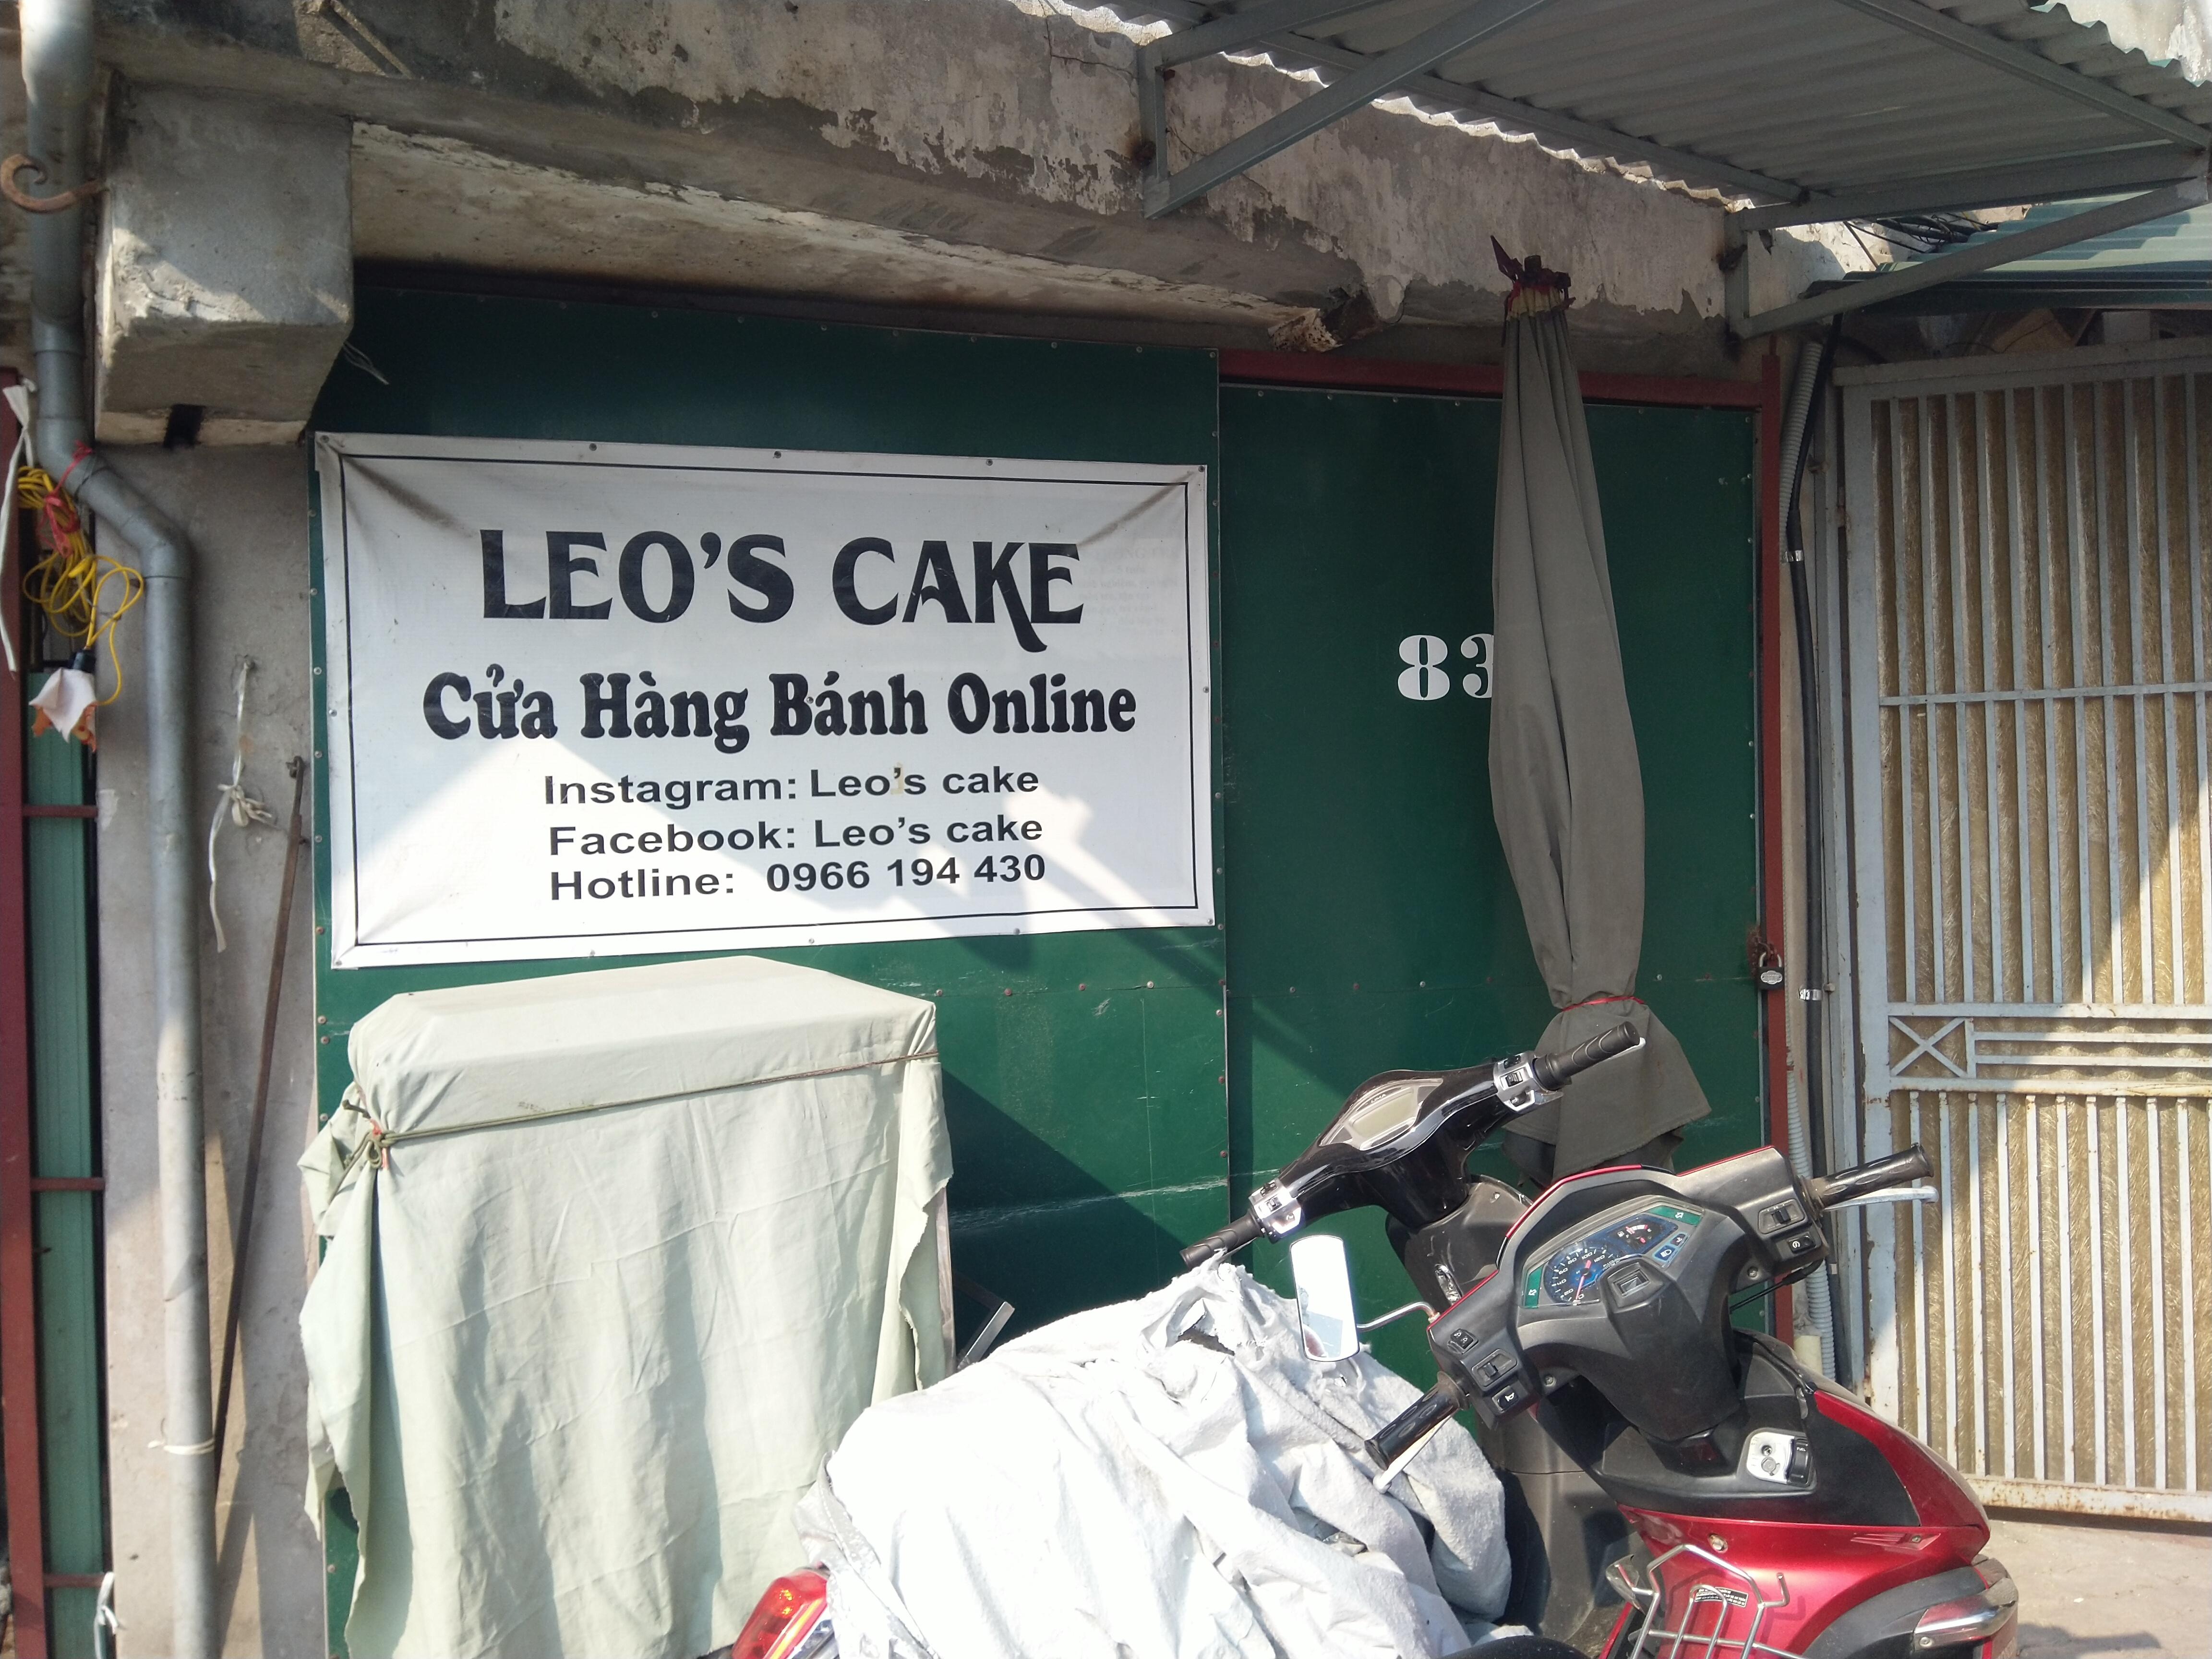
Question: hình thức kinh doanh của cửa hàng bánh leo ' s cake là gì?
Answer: hình thức kinh doanh của cửa hàng bánh leo ' s cake là online